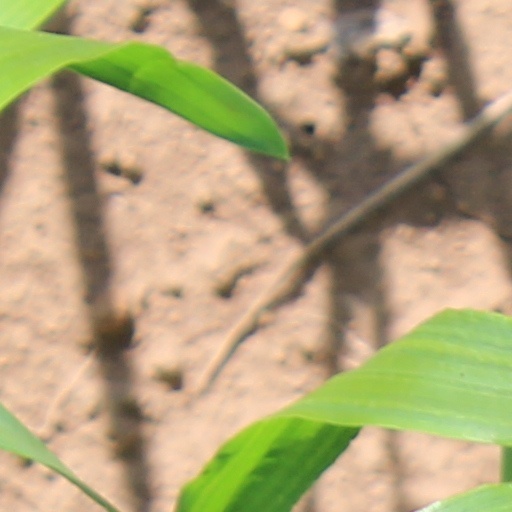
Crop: wheat